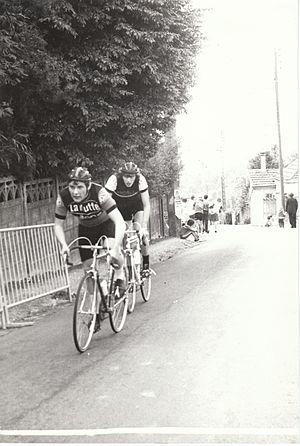
Crosne (91) 1974 Union Cycliste Longjumelloise
Le cyclisme sur route est un sport, une des disciplines du cyclisme. Il est disputé au niveau amateur mais aussi professionnel dans de nombreux pays. Les participants, cyclistes ou coureurs cyclistes disputent des compétitions sur route. Ce sport est proche du cyclisme sur piste ou du cyclo-cross les compétiteurs pouvant parfois être les mêmes. Le cyclisme sur route est un sport très exigeant qui est à distinguer du cyclotourisme, sport amateur dans lequel le loisir et le tourisme sont privilégiés.